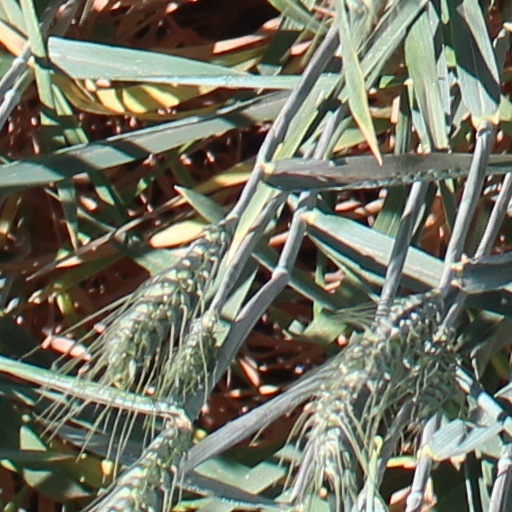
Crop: wheat